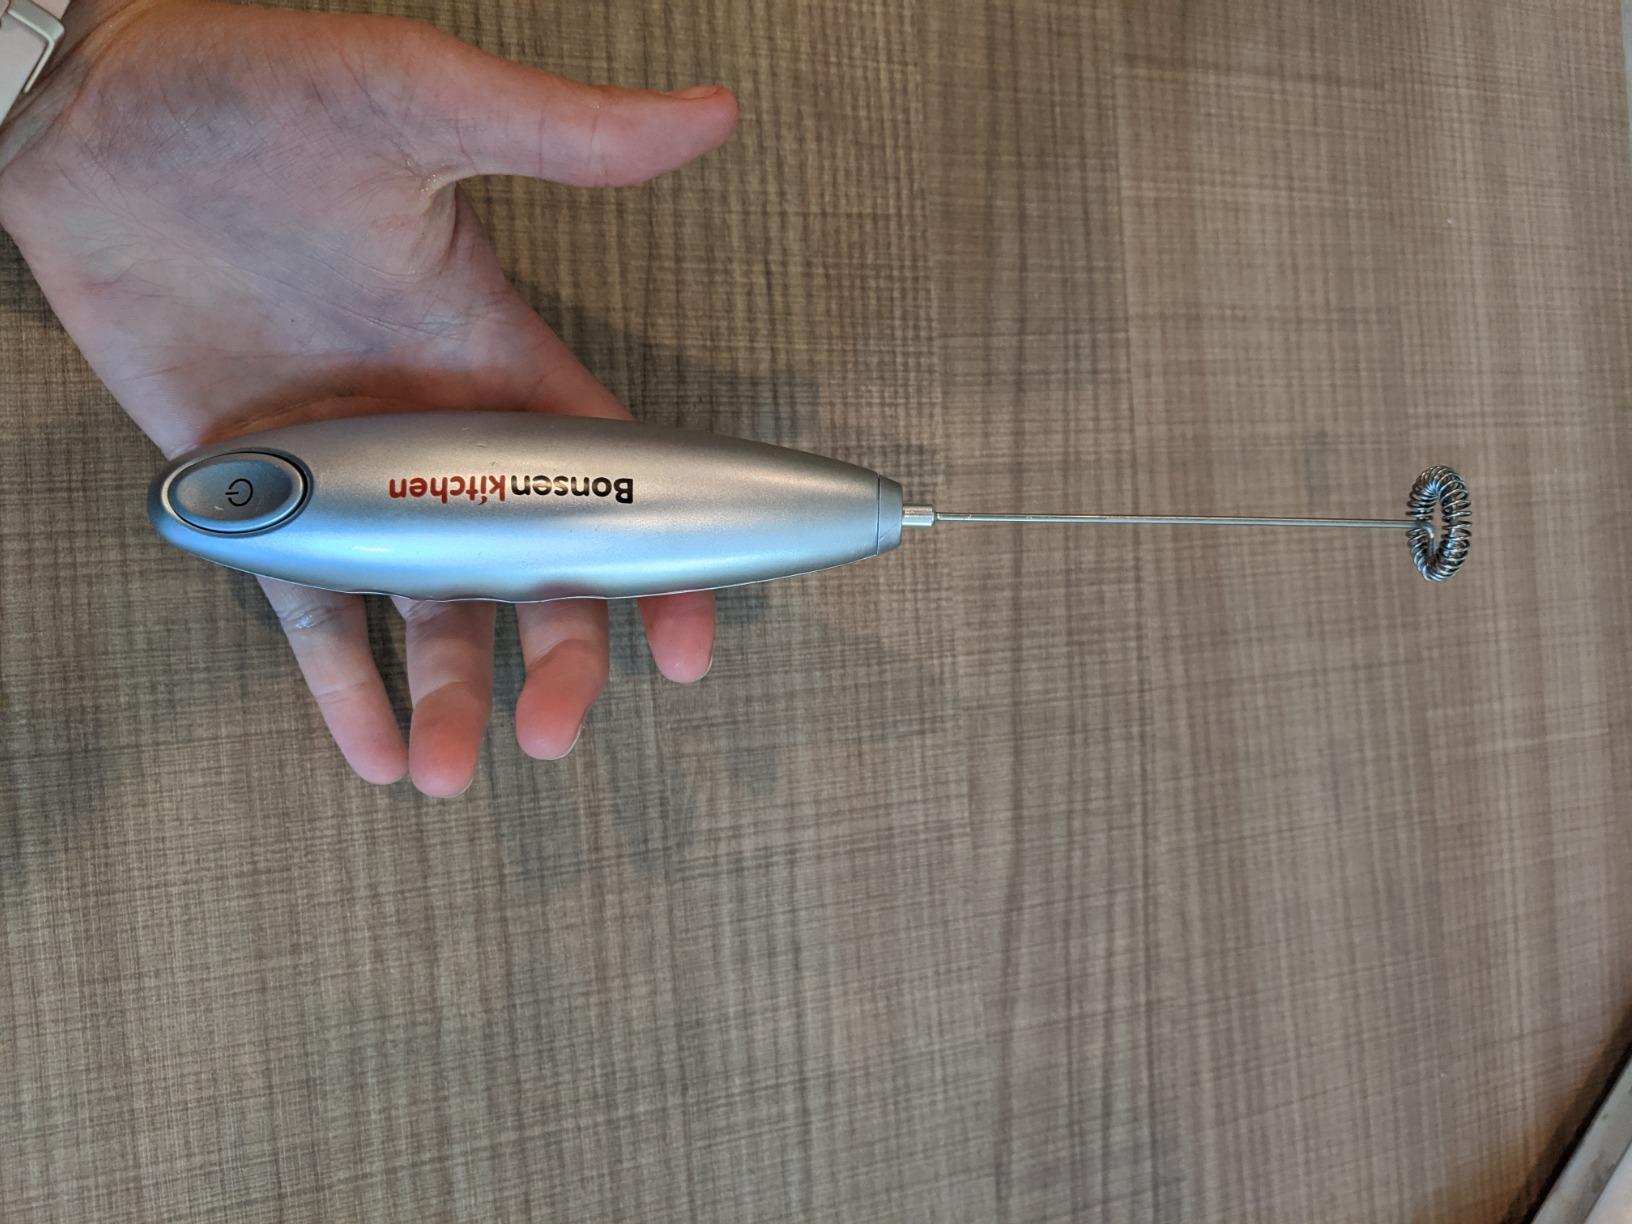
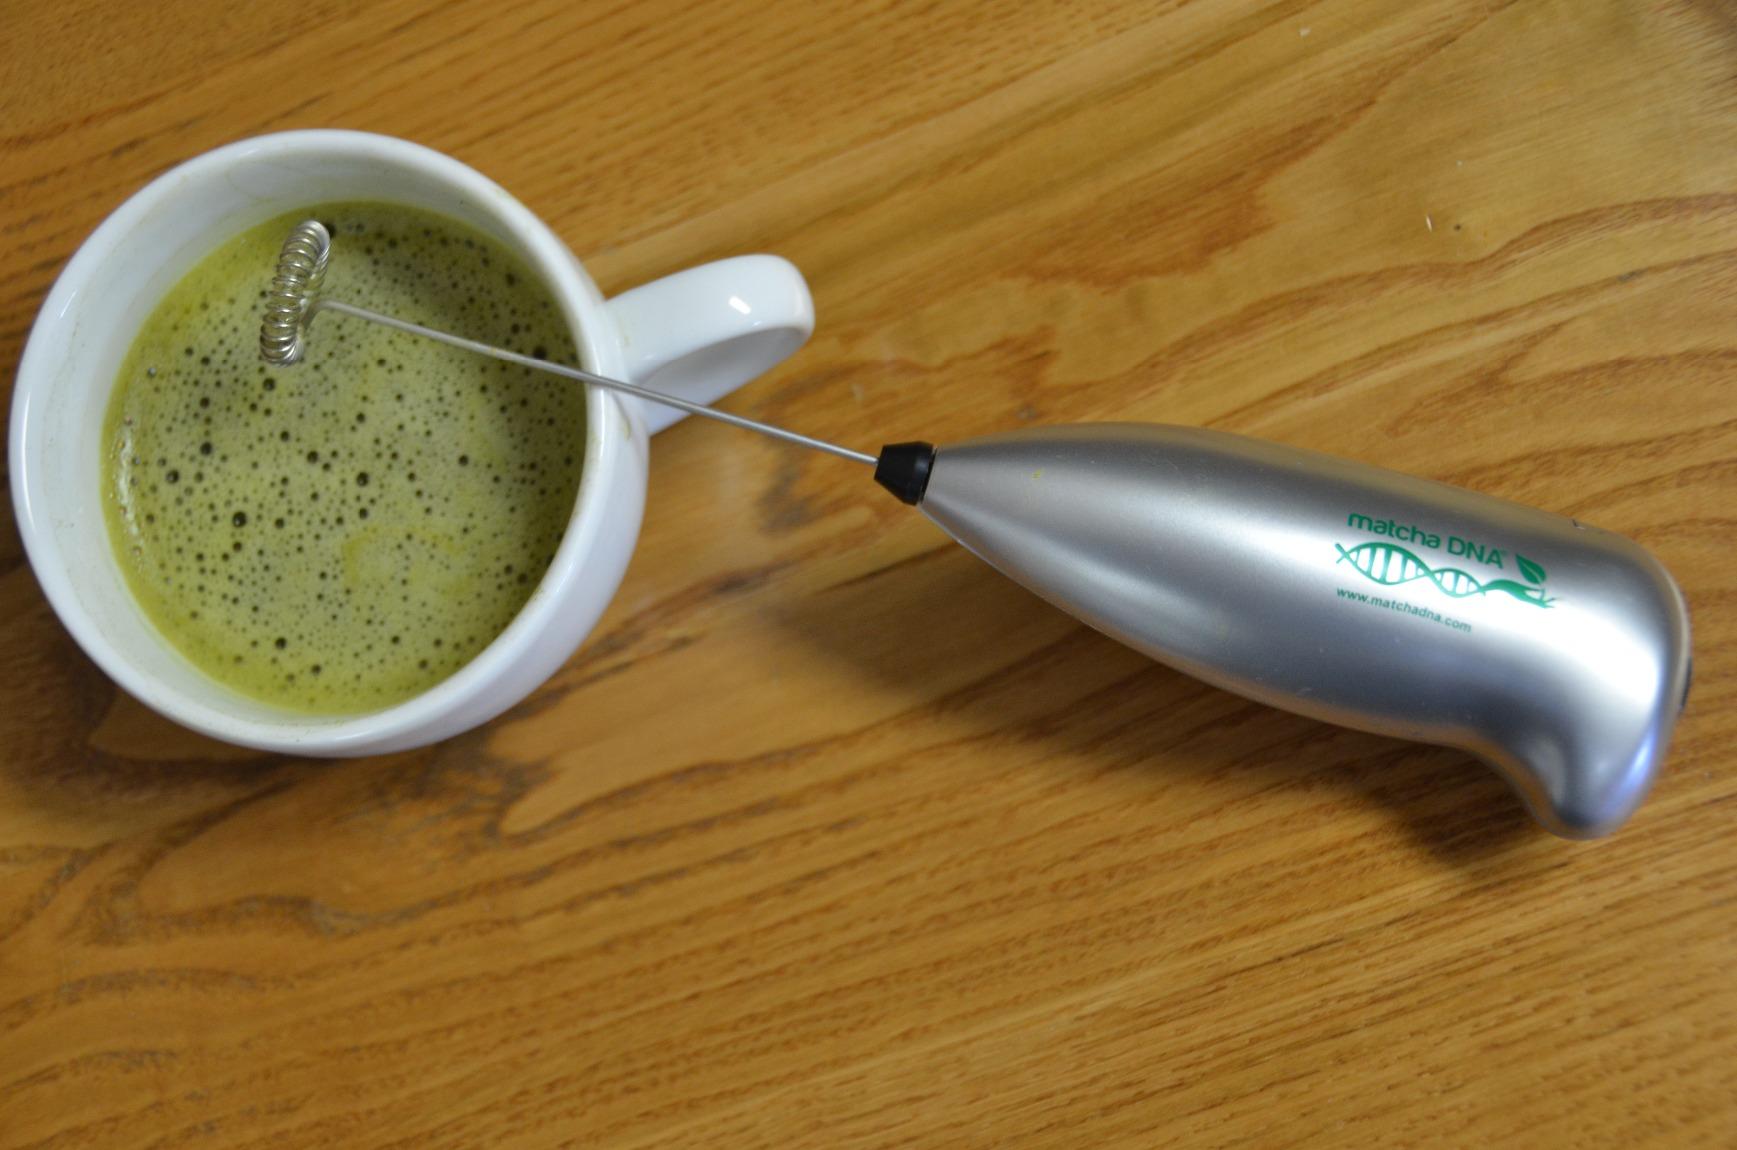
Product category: items_mixer
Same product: no